Donald J. Savoie

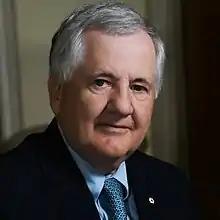

Donald Joseph Savoie (born 1947) is a Canadian public administration and regional economic development scholar. He serves as a professor at l'Université de Moncton. In 2015, he was awarded the Killam Prize for his contribution to the field of social sciences.